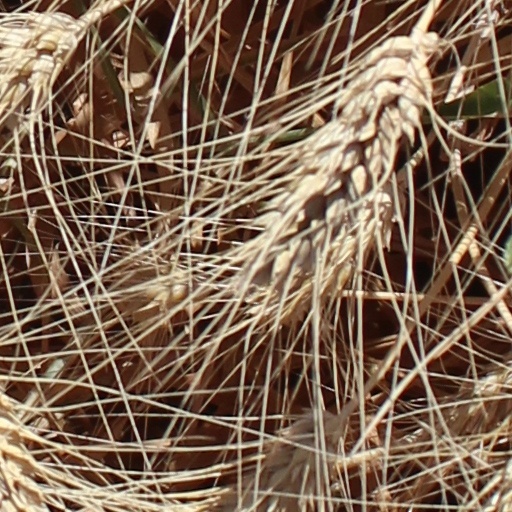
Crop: wheat